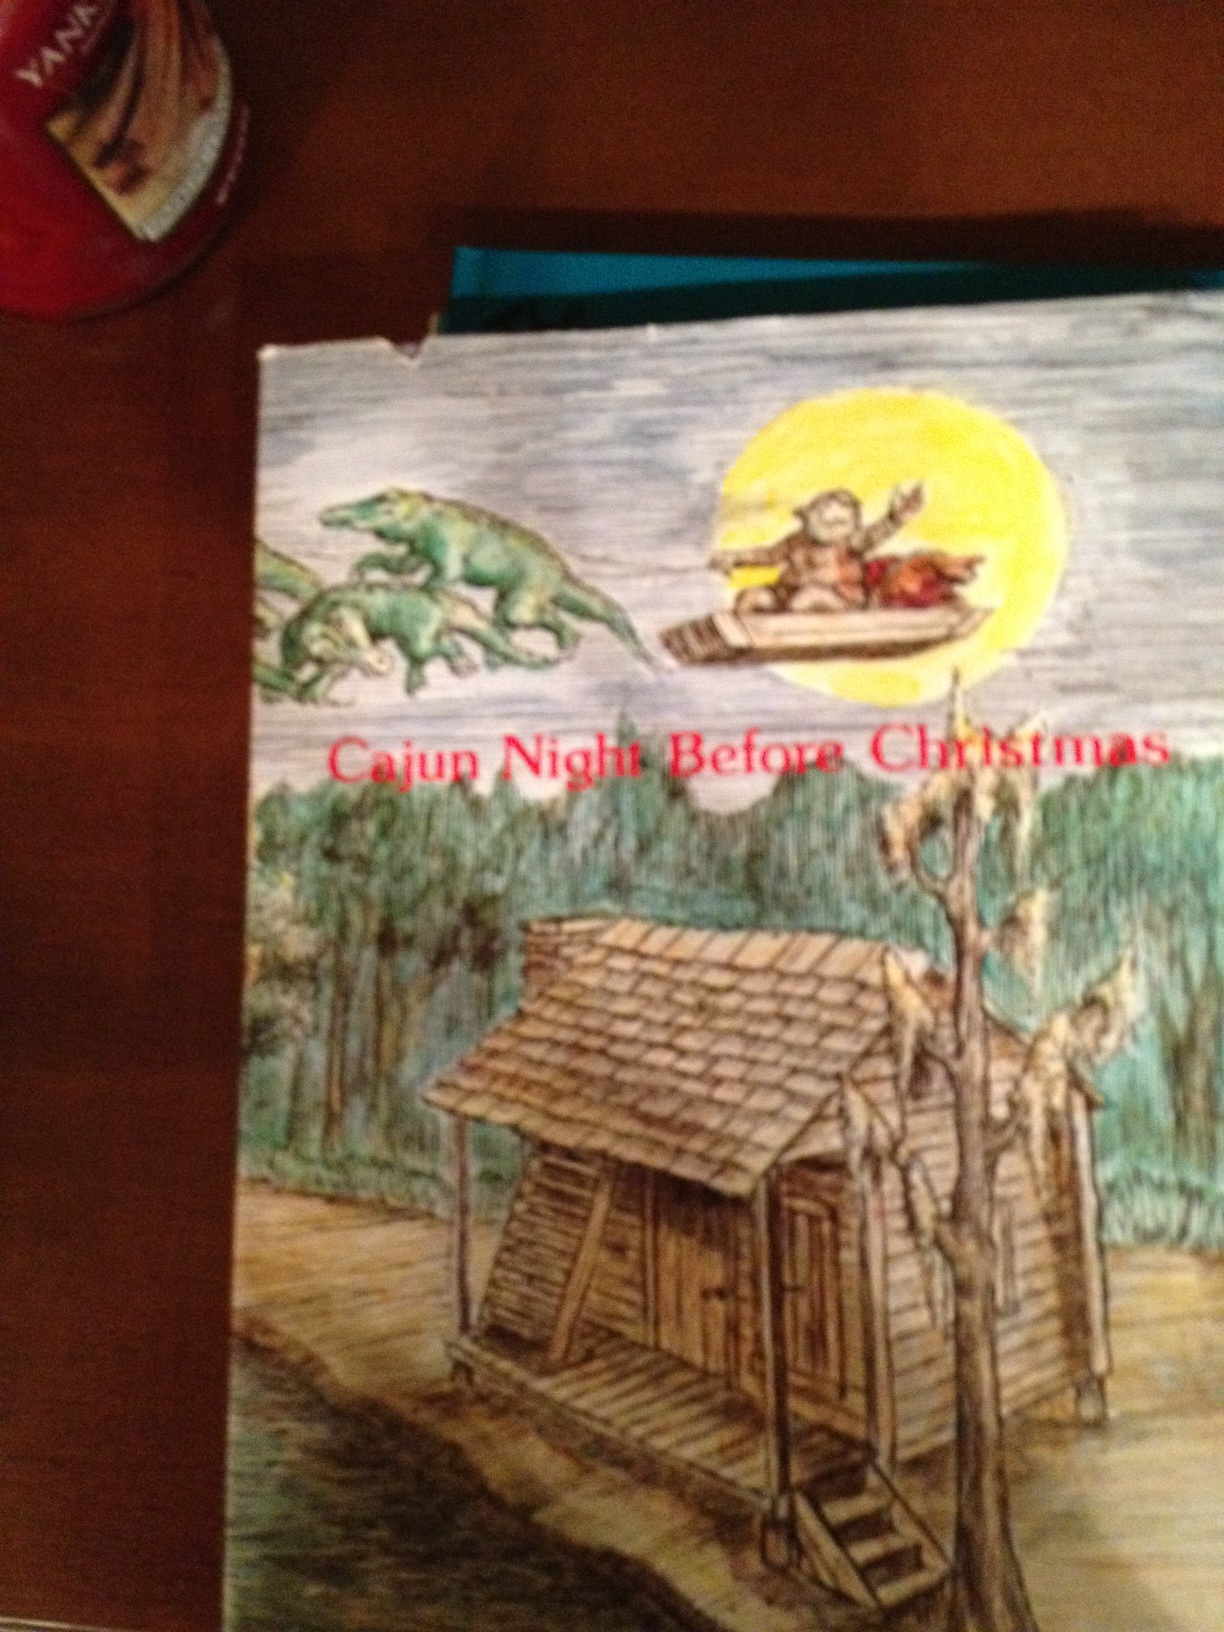Question: What is the name of this book? What's the name of this book?
Answer: cajun night before christmas